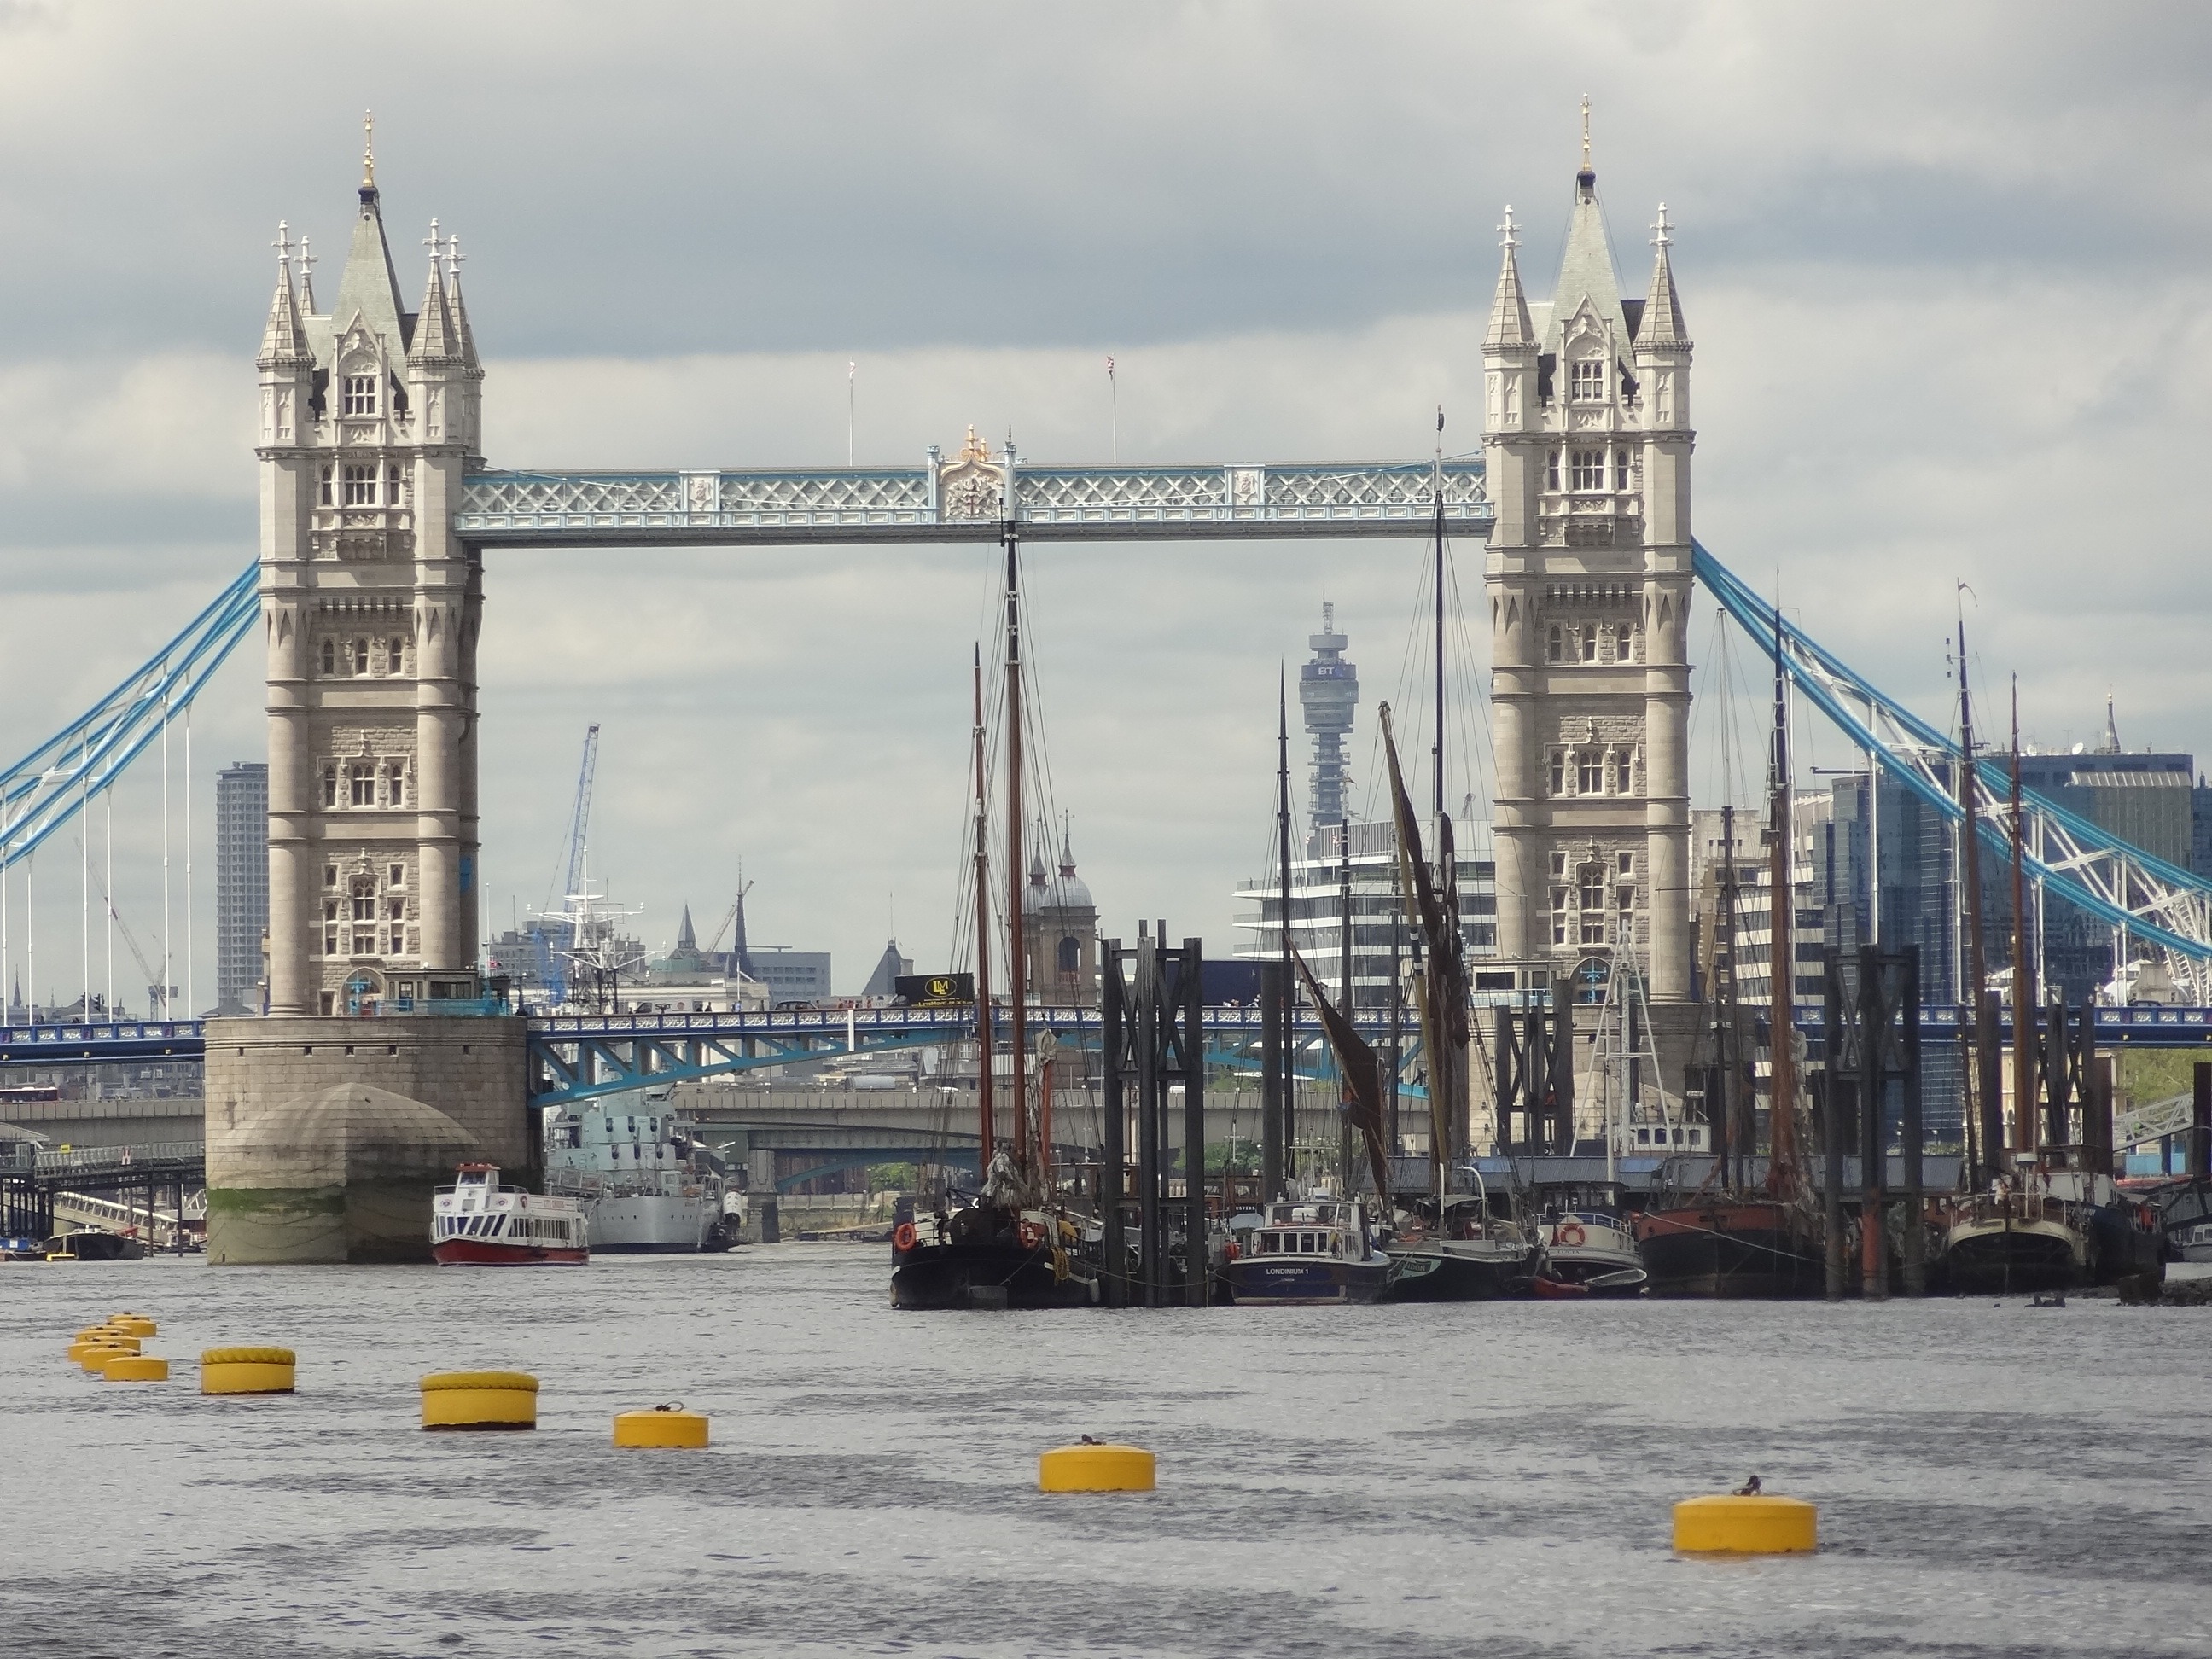
dock, boat, bridge, river, cityscape, transport, vehicle, harbor, port, tower bridge, waterway, london, infrastructure, tower of london